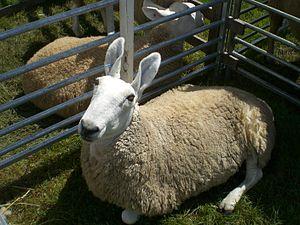
Liste des principales races de moutons connues du Royaume-Uni :